Saklawi horse

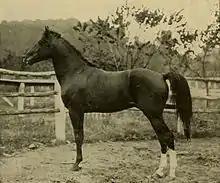
Hamrah, a Saklawi foal out of a mare bred by the Anizah

This Arabian lineage is renowned for its finesse, being known to be more beautiful than the others, with "feminine grace": it symbolizes "beauty and elegance". A 1915 article in the Journal of Science and Practical Agriculture states that the Saklawi is the most beautiful of the Arabian horses and of the horses of the Ottoman Empire, noting that its height ranges from 1.42 m to 1.52 m.